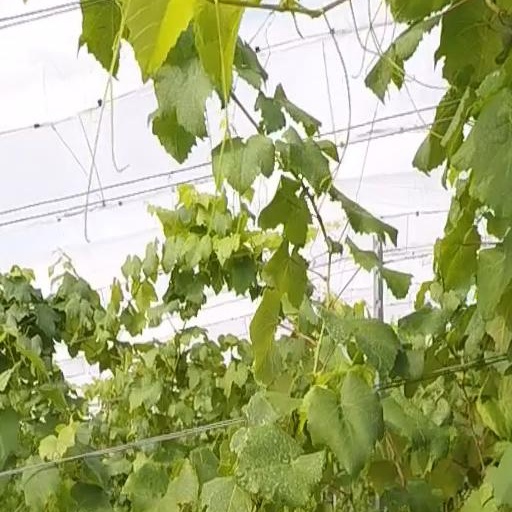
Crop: grape